Mehmed Sabahaddin

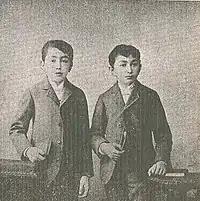
Sabahaddin (right) with his brother Lütfullah.

Mehmed Sabahaddin was born in Istanbul in 1879. His mother was Seniha Sultan, daughter of Ottoman Sultan Abdulmejid I and Nalandil Hanım, and half-sister to Abdul Hamid II. His grandfather being Sultan Abdulmejid, and his uncles were Murad V, Abdulhamid II, Mehmed V, and Mehmed VI. His father was Mahmud Celaleddin Pasha, the son of Grand Admiral Damat Gürcü Halil Rifat Pasha. Having royal blood on his maternal side made him a Sultanzade, but he preferred to use the title Prince.